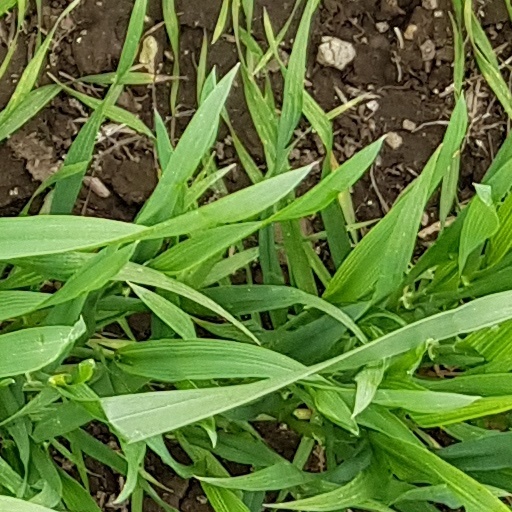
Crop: wheat